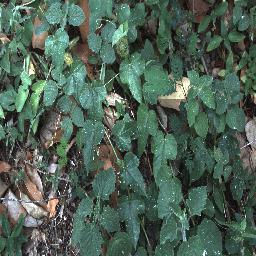
Label: negative